SpongeBob's Truth or Square (video game)

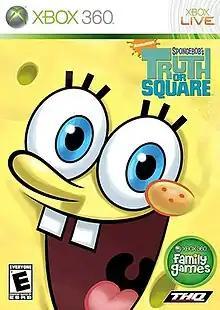
North American Xbox 360 cover

SpongeBob's Truth or Square is a 2009 video game based on the 10th "SpongeBob SquarePants" anniversary episode with the same title. It was released on October 26, 2009, for the Xbox 360, Wii, Nintendo DS and the PlayStation Portable. Altron developed a Nintendo DS version of the game.